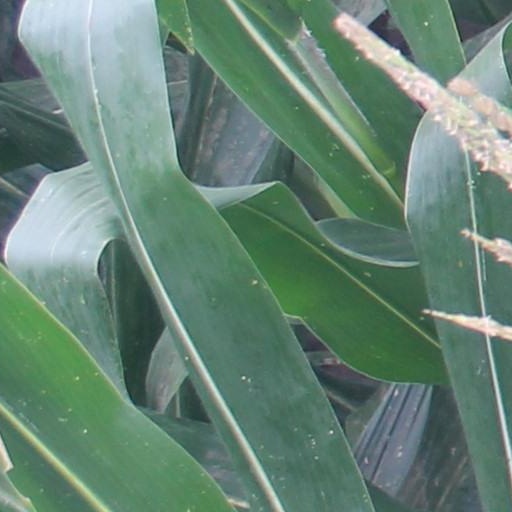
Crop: maize; corn